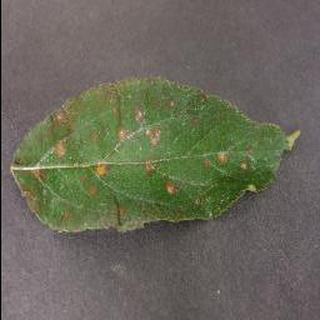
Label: apple_cedar_apple_rust